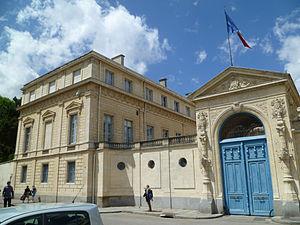
portail et aile sur jardins de l'hôtel de la Préfecture de Caen {Calvados, Basse-Normandie).
L'hôtel de préfecture du Calvados est un bâtiment situé à Caen, en Normandie. Il sert depuis sa construction de préfecture au département du Calvados. Jusqu'au 31 décembre 2015 l'hôtel servait également de préfecture pour la région Basse-Normandie mais à la suite de la fusion avec la Haute-Normandie, la préfecture de la nouvelle région Normandie a été installée à Rouen, Caen accueillant le siège du conseil régional de Normandie.
La Normandie est une région administrative française. Située au nord-ouest de la France, elle est bordée par la Manche. Elle s'étend sur 29 906 km² et compte 3 342 467 habitants.